Letter of credence

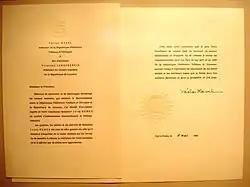
Letter of credence for the Czechoslovak Ambassador to Lithuania (1992), written in the traditional French and signed by President Václav Havel

A letter of credence is a formal diplomatic letter that designates a diplomat as ambassador to another sovereign state. Commonly known as diplomatic credentials, the letter is addressed from one head of state to another, asking them to give credence to the ambassador's claim of speaking for their country. The letter is presented personally by the ambassador-designate to the receiving head of state in a formal ceremony, marking the beginning of the ambassadorship.